Which point is corresponding to the reference point?
Reference image:
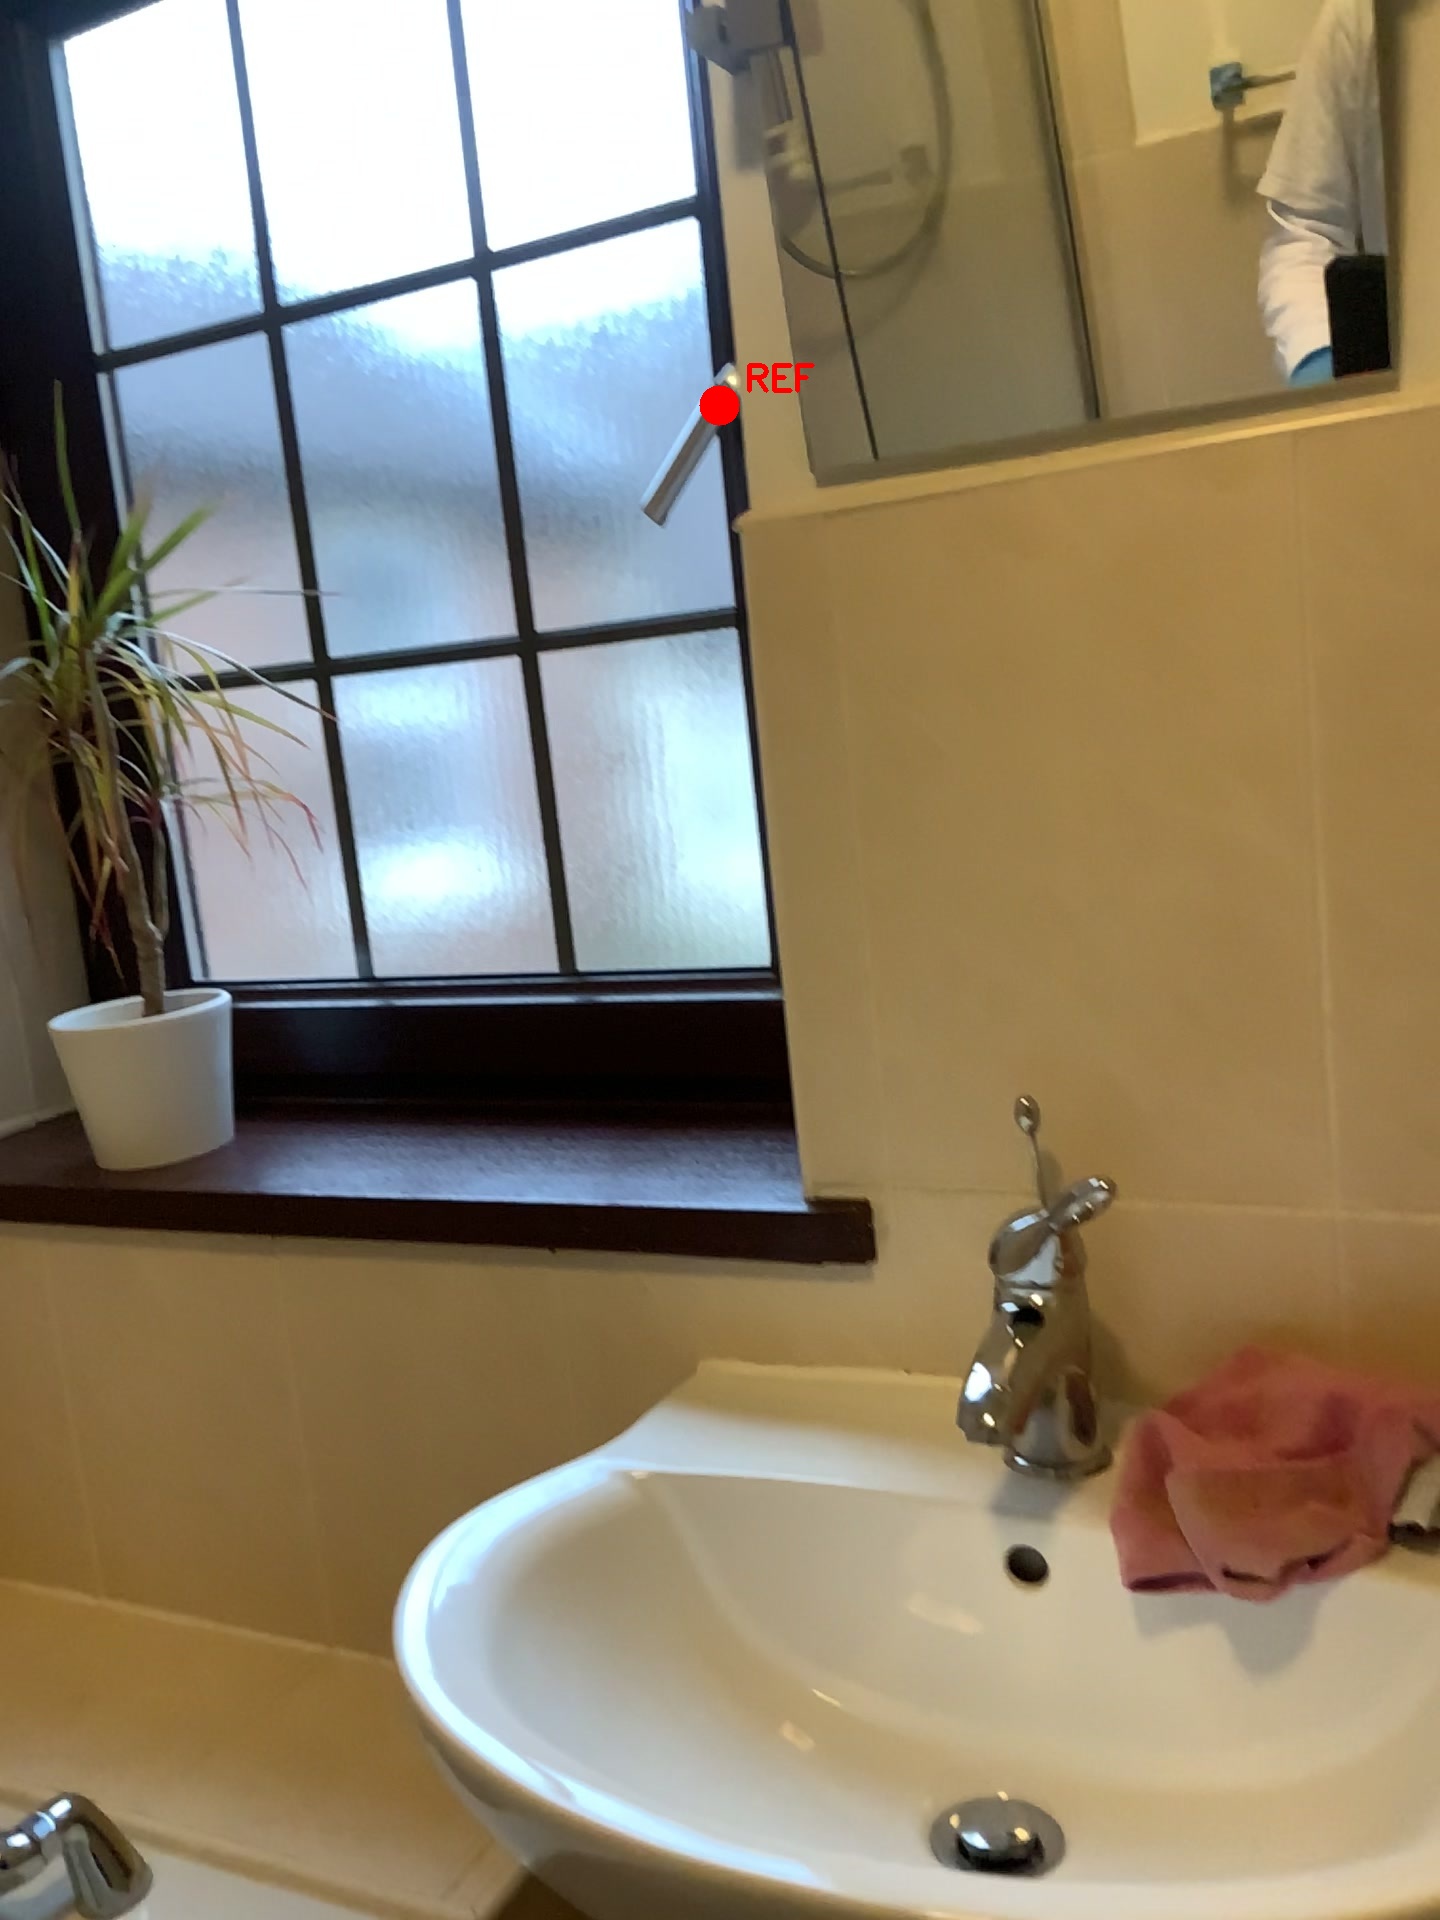
Option image:
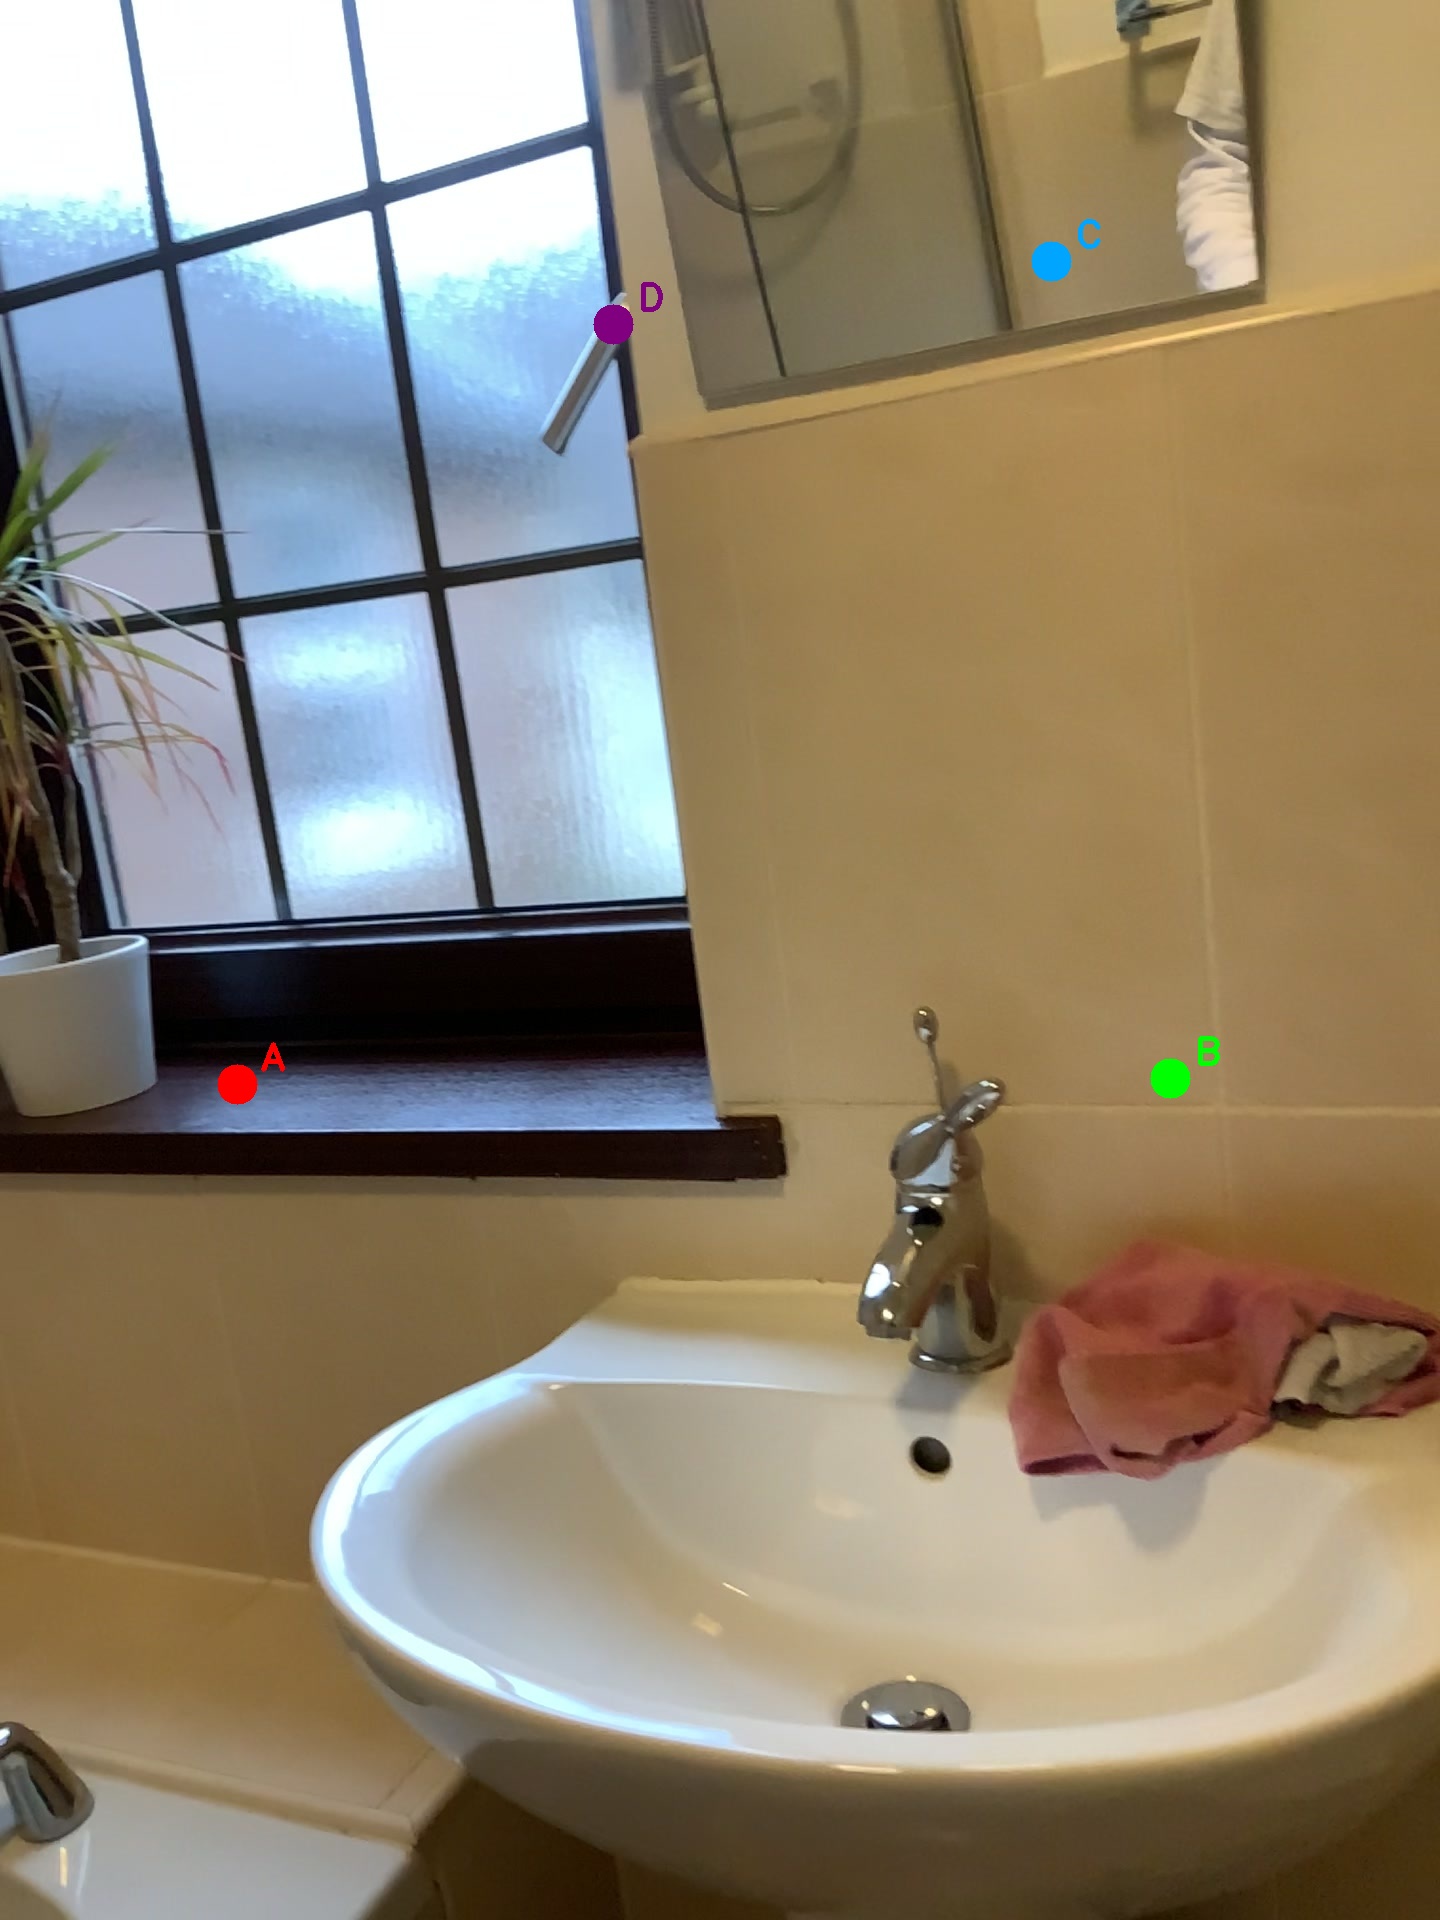
Choices:
Point A
Point B
Point C
Point D
Answer: (D)